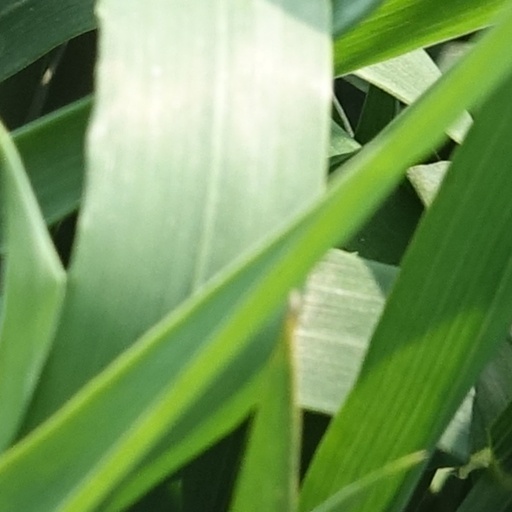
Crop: wheat